52nd Place Historic District

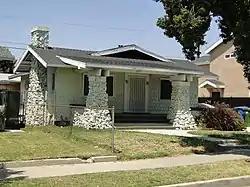
Charlotta Bass House, 697 E. 52nd Place

The 52nd Place Historic District is a historic district consisting of American Craftsman-style homes in South Los Angeles, California. African Americans became the dominant demographic group in the district beginning around 1930, and many leaders of the community resided here. The period of significance is 1930-1958, when a number of African-American neighborhood institutions were founded.